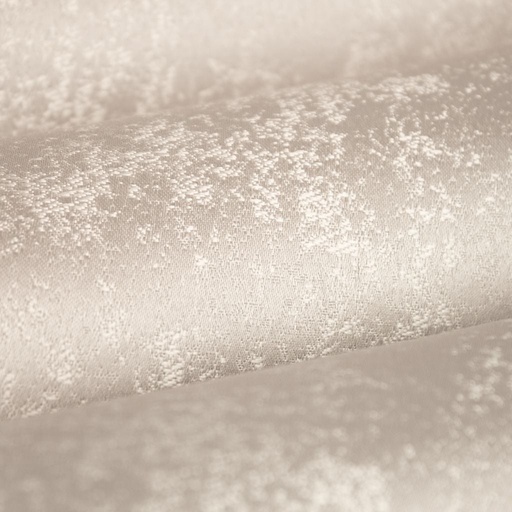
Nocturne French Vanilla
Brand - Collection - Eclipse Blackouts Width - 55 Horizontal Repeat - None Vertical Repeat - None Content - 100% Polyester Face 100% Acrylic Backing
Brand: Rm Coco
Category: Home & Garden > Linens & Bedding > Bedding > Bed Canopies